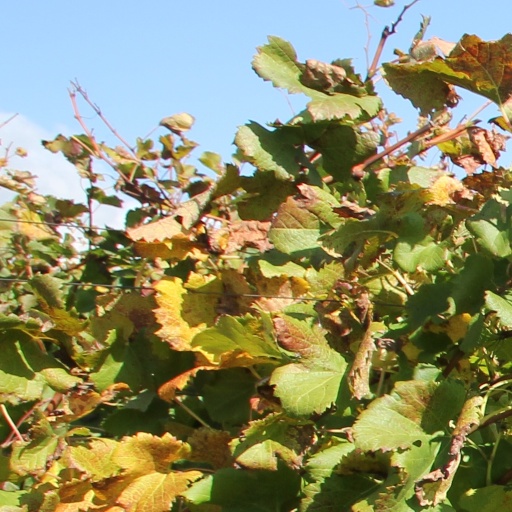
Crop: grape